90th Light Infantry Division (Wehrmacht)

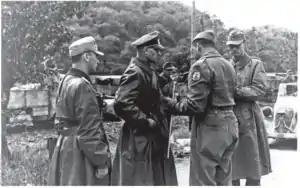
German forces surrendering to the Brazilian Expeditionary Force: April 1945

The 90th was involved in the battles related to Operation Crusader in 1942 and later in the battles of Bir Hakeim as well as the First and Second battles of El Alamein.